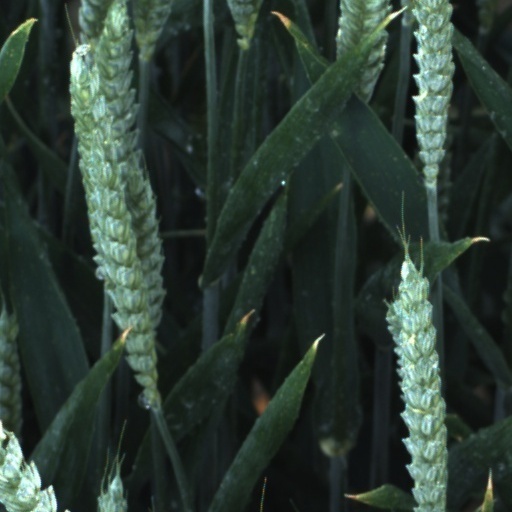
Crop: wheat